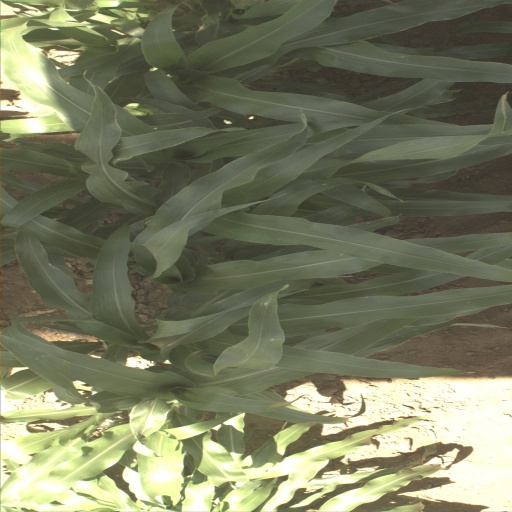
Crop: sorghum